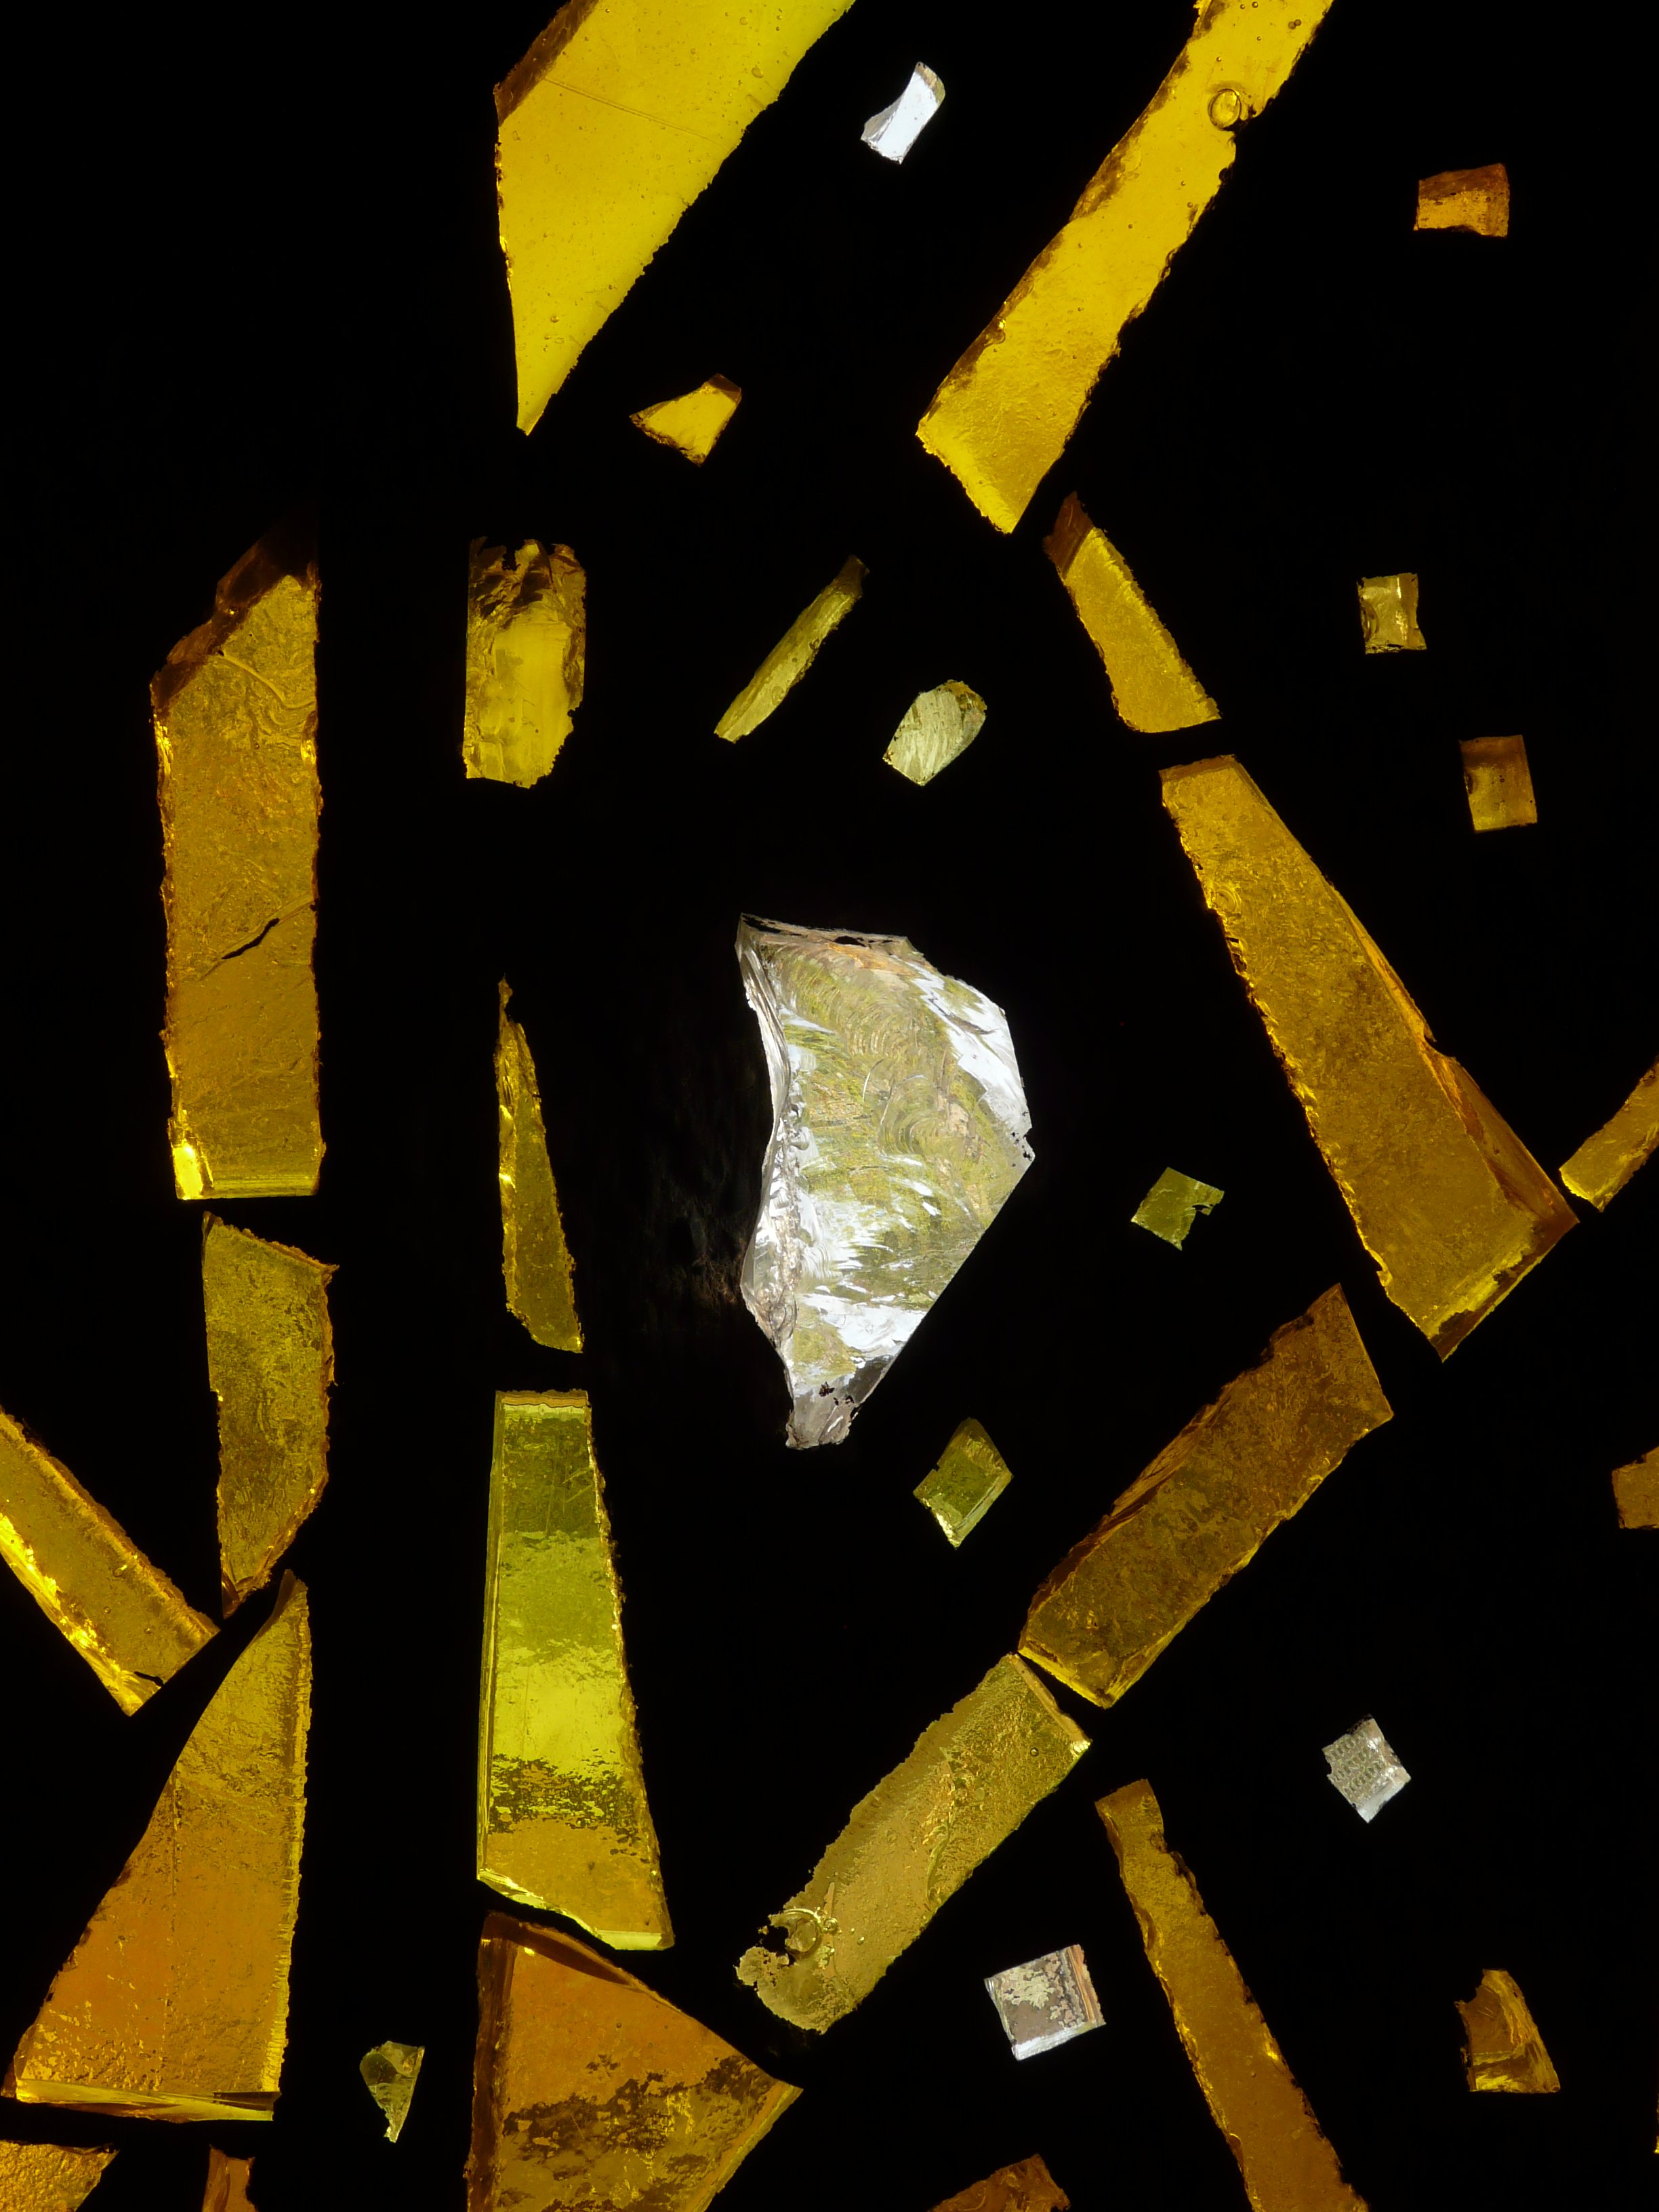
light, window, glass, number, pattern, color, shadow, colorful, yellow, transparent, font, art, illustration, design, symmetry, shape, shimmer, modern art, colorful glass